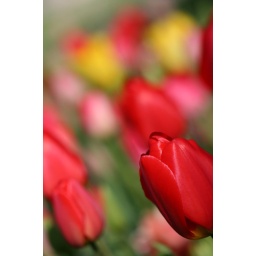
Different types of tulips in one of the flower beds in the Museum Gardens in York. &lt;i&gt;IMG_22355, 30%&lt;/i&gt;